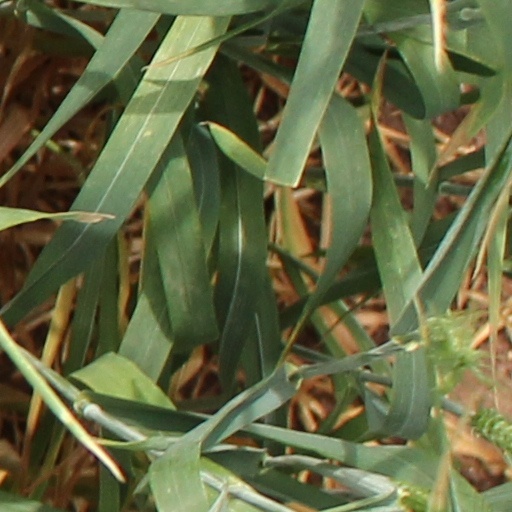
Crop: wheat